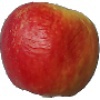
Label: Apple Red Yellow 1